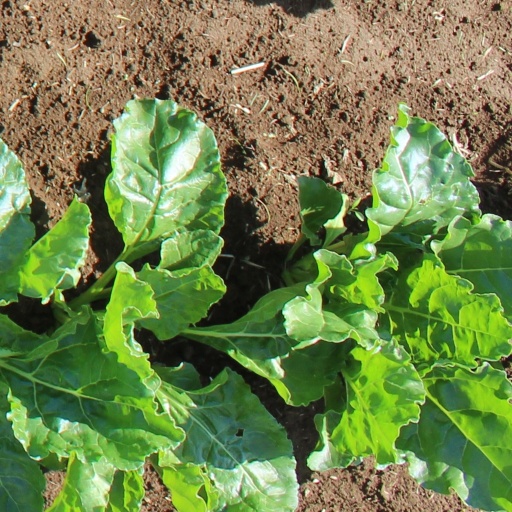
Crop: sugar beet